Janice Charette

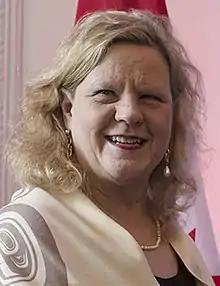
Charette in London, 2019

Janice Charette is a Canadian public servant and diplomat who served as clerk of the Privy Council and secretary to the Cabinet from 2014 to 2016 and again from 2021 to 2023. Charette was the Canadian high commissioner to the United Kingdom from 2016 to 2021.